History of the West Coast Eagles

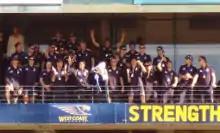
The West Coast Eagles 2006 Premiership team, at their welcome home at Subiaco Oval, the day after their win.

The 2003 and 2004 seasons were opposites of each other. In 2003, the Eagles ran riot early, sitting in the high reaches of the ladder mid-season before injury took out the second part of the season and the club slumped to finish just inside the finals, and were bundled straight out; in 2004, the season was looking down the barrel early, but a dramatic late-season recovery saw the Eagles steal a spot in the finals in the last week of the home and away season, only to be thrashed in a thunderstorm by the Sydney Swans first up.